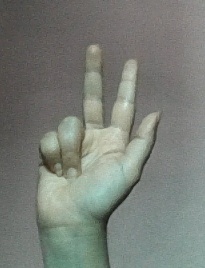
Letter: al